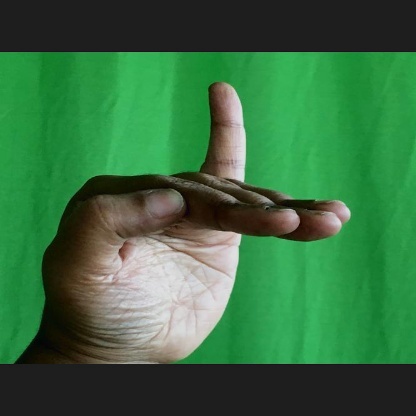
Mudra: Hamsapaksha